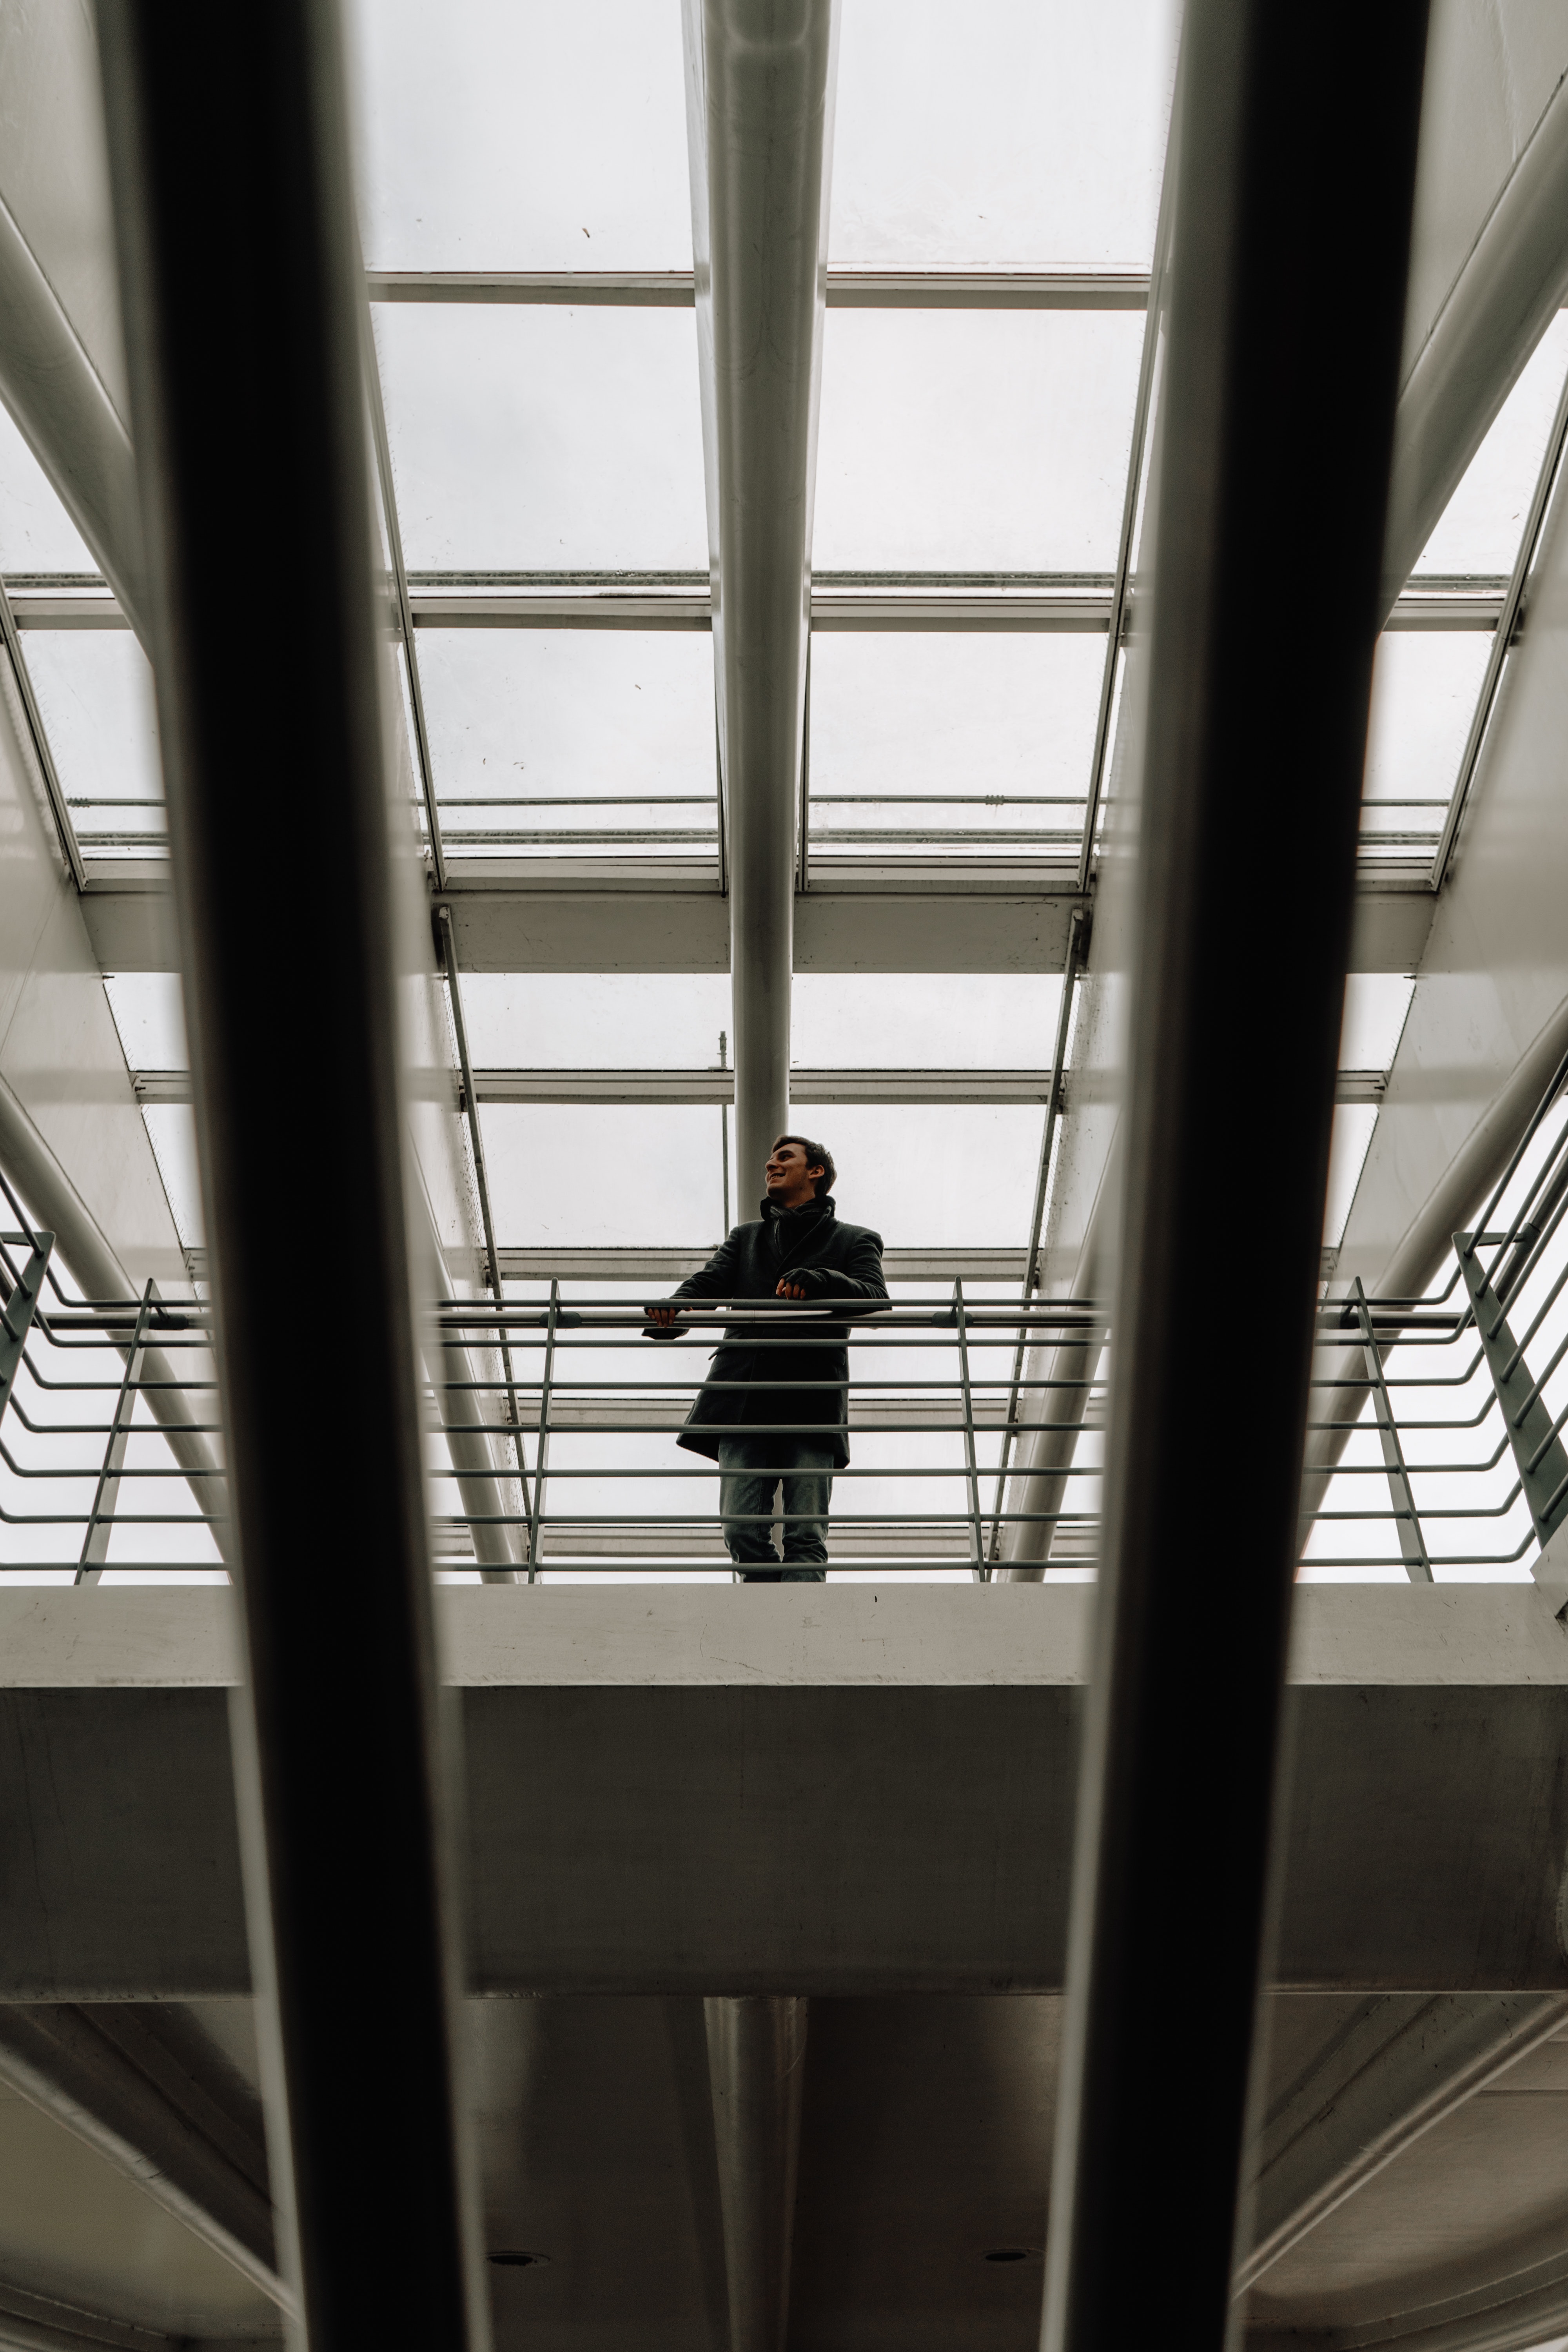
daylighting, architecture, window, line, glass, stairs, symmetry, ceiling, building, plant, tourist attraction, interior design, airport terminal, escalator, metal